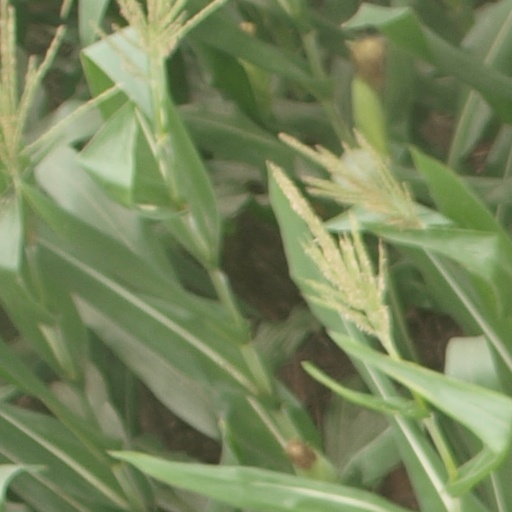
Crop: maize; corn